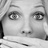
Emotion: surprise